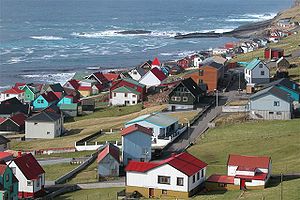
Sumbiar kommuna
Sumba